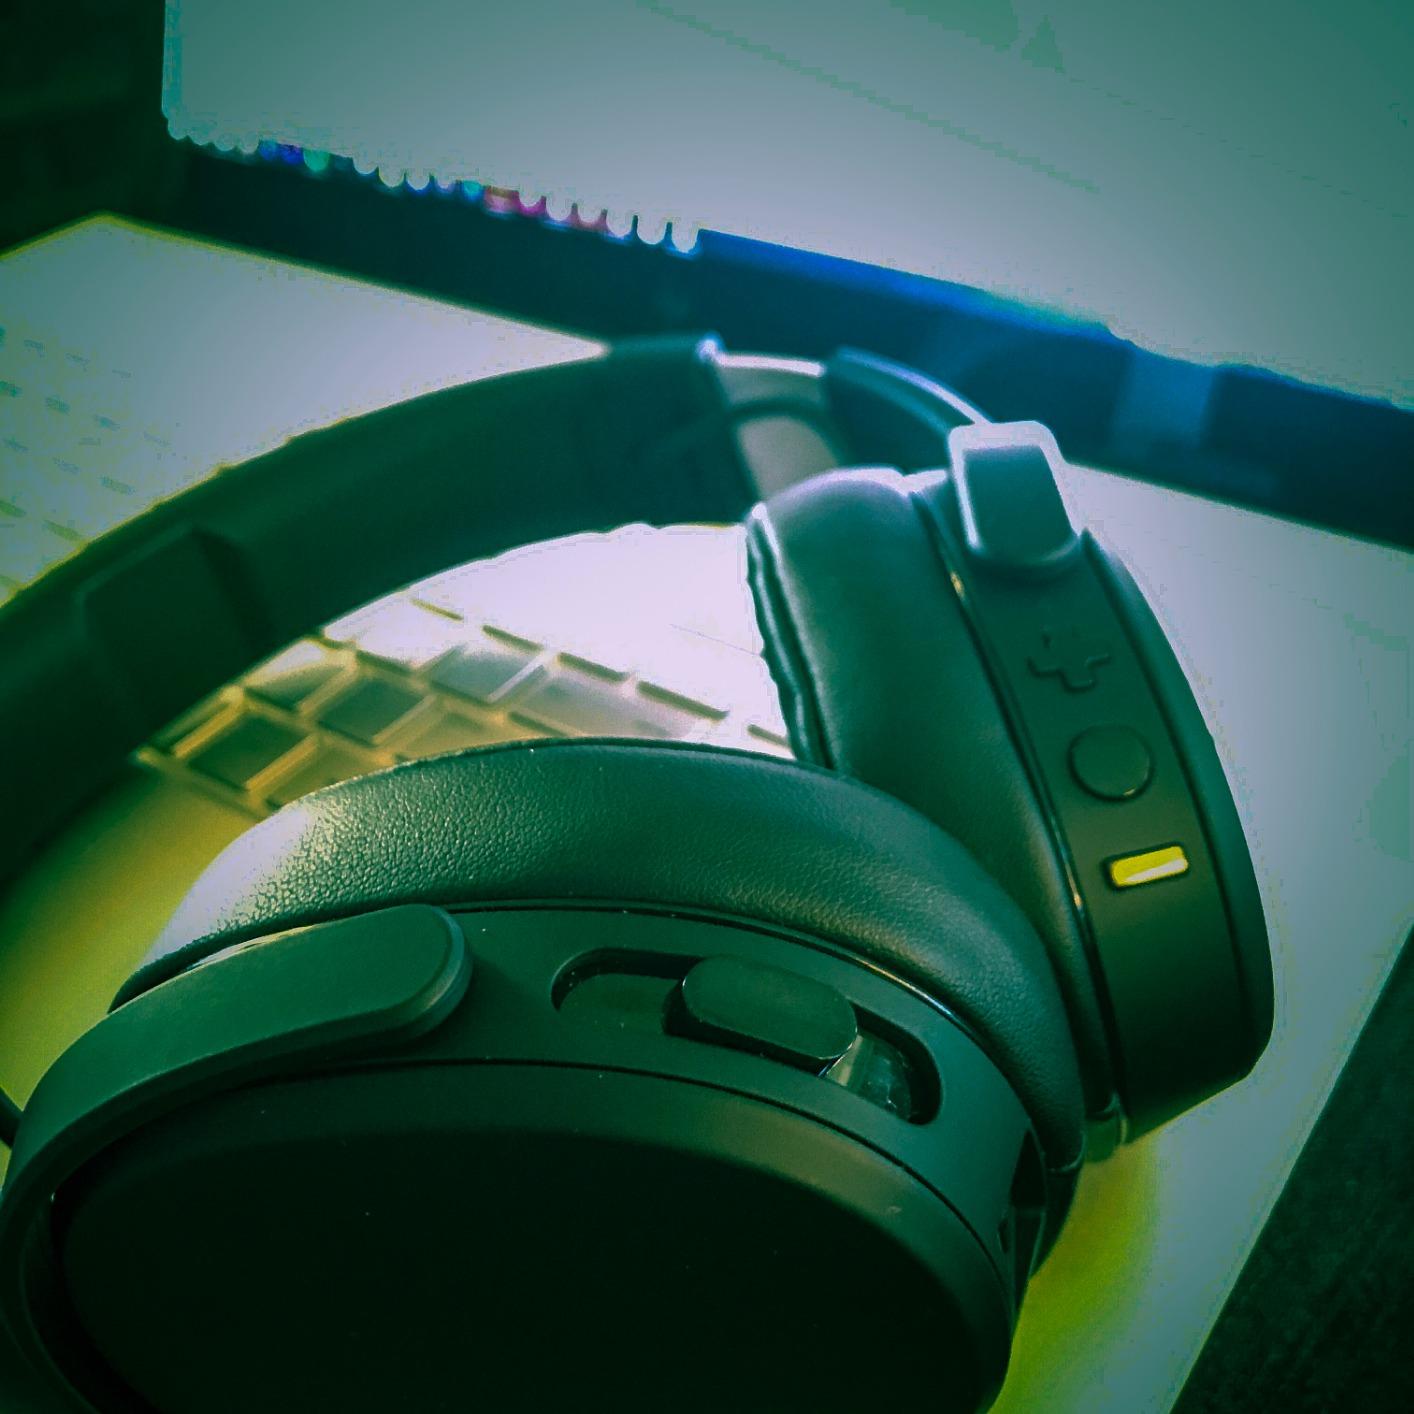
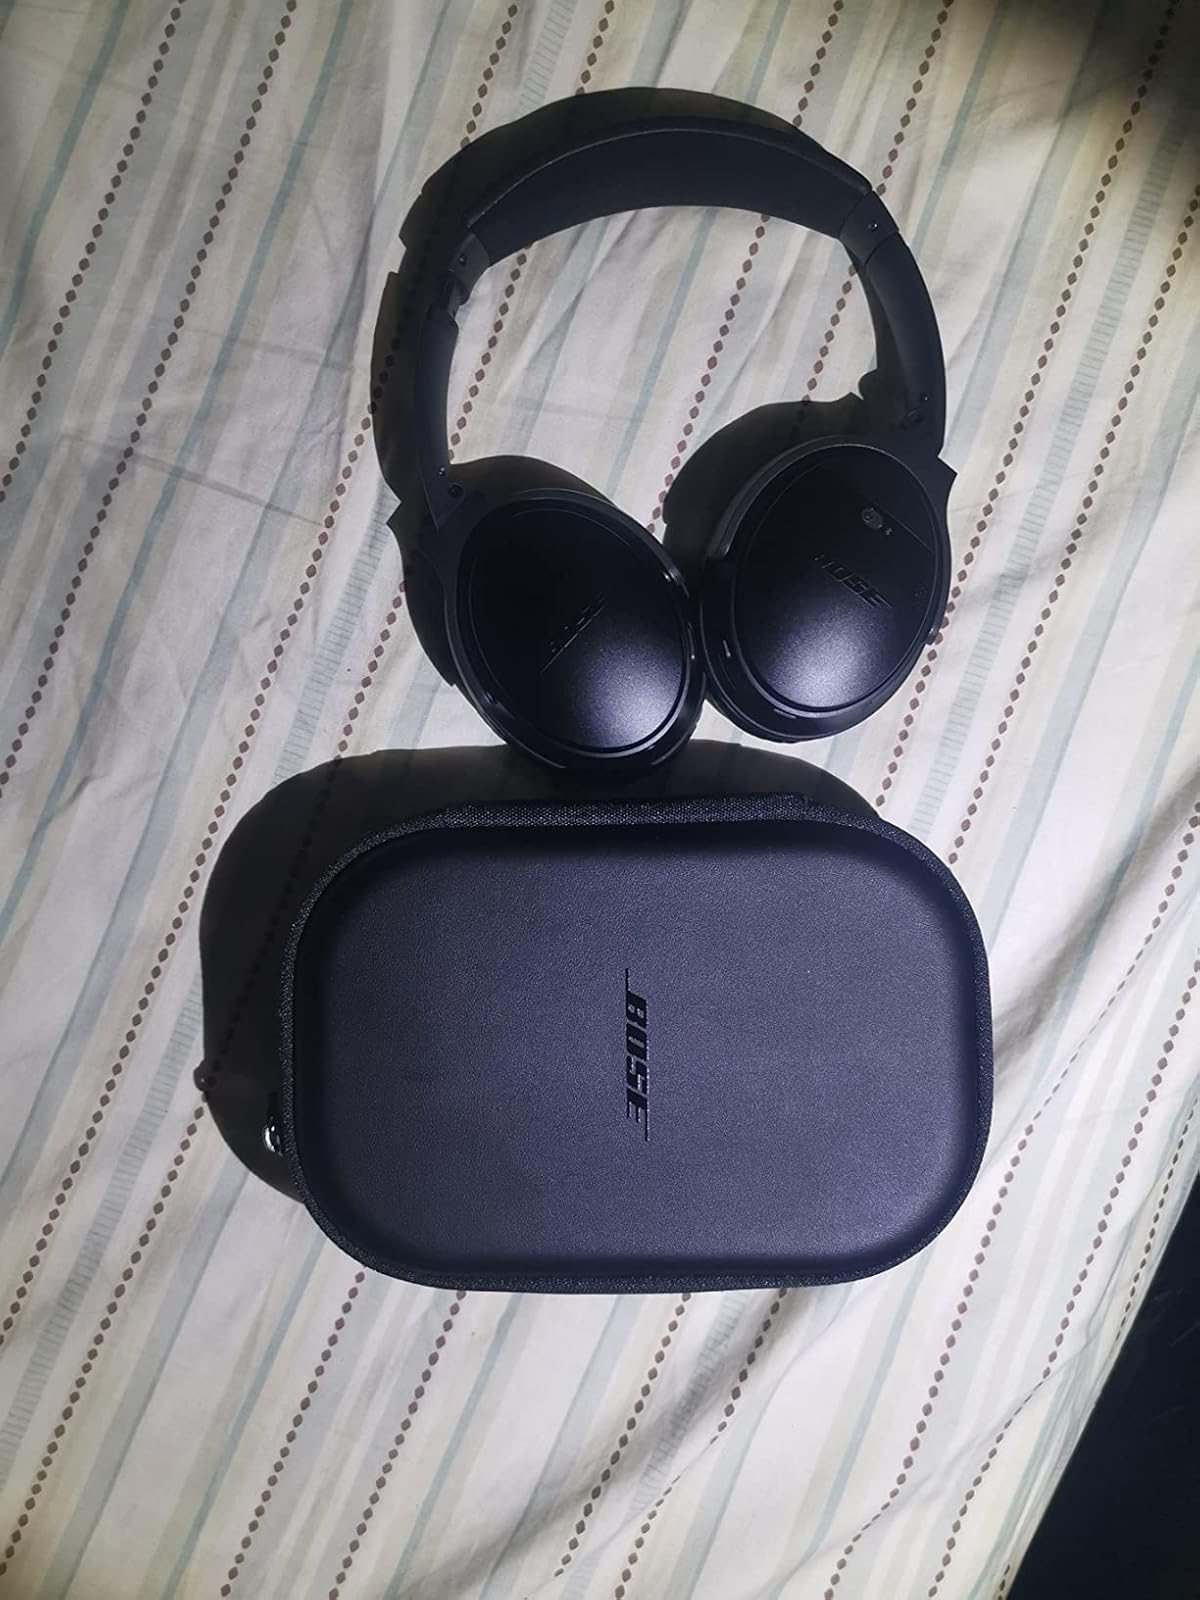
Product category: headphones
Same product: no